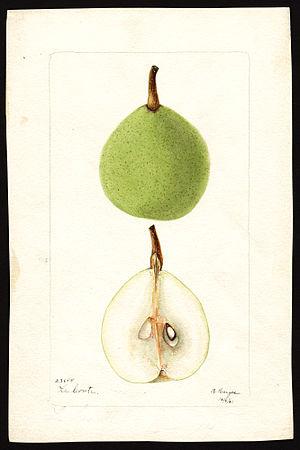
La Le Conte est une variété de poirier ancien, très connu aux États-Unis, dans la région de New York.